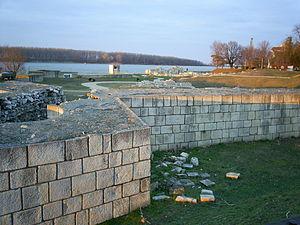
Silistra est une ville du nord-est de la Bulgarie.